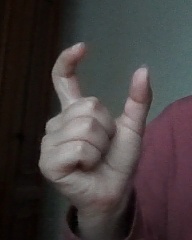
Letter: nun